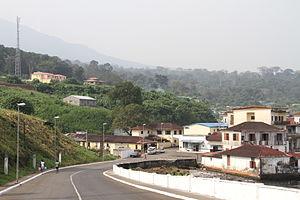
Luba est une ville de Guinée équatoriale, la seconde en importance sur l'île de Bioko, d'une population d'environ 7 000 personnes. La ville compte deux collèges et une école primaire. Située dans la province de Bioko-Sur, elle est le chef-lieu d'un district auquel elle a donné son nom.